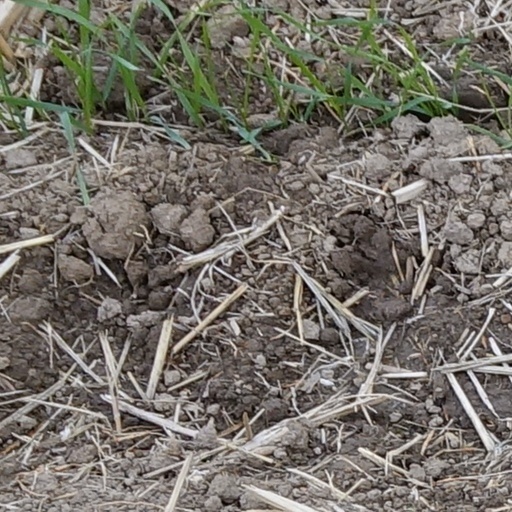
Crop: wheat